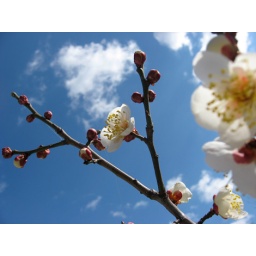
White plum tree in the blue sky